Answer in natural language. Which point is closer to the camera taking this photo, point A  or point B? Choose between the following options: A or B
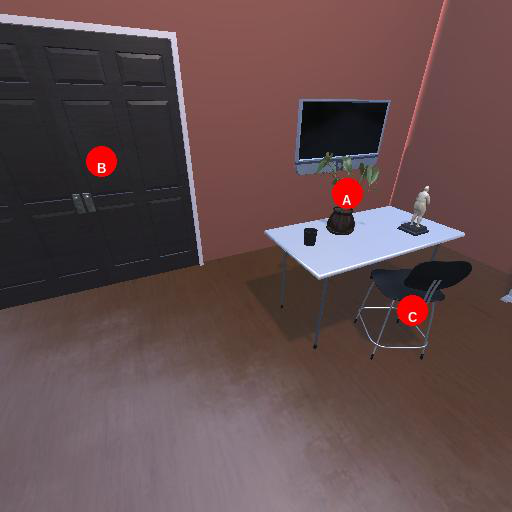
<answer>A</answer>